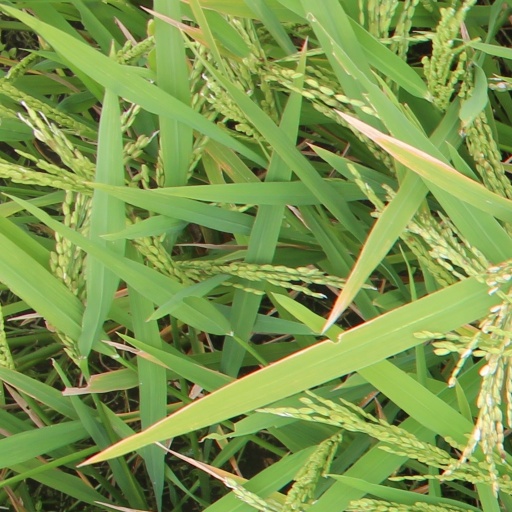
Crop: rice